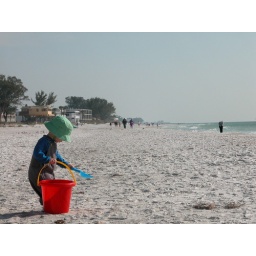
Finlay on Bradenton beach playing in the sand